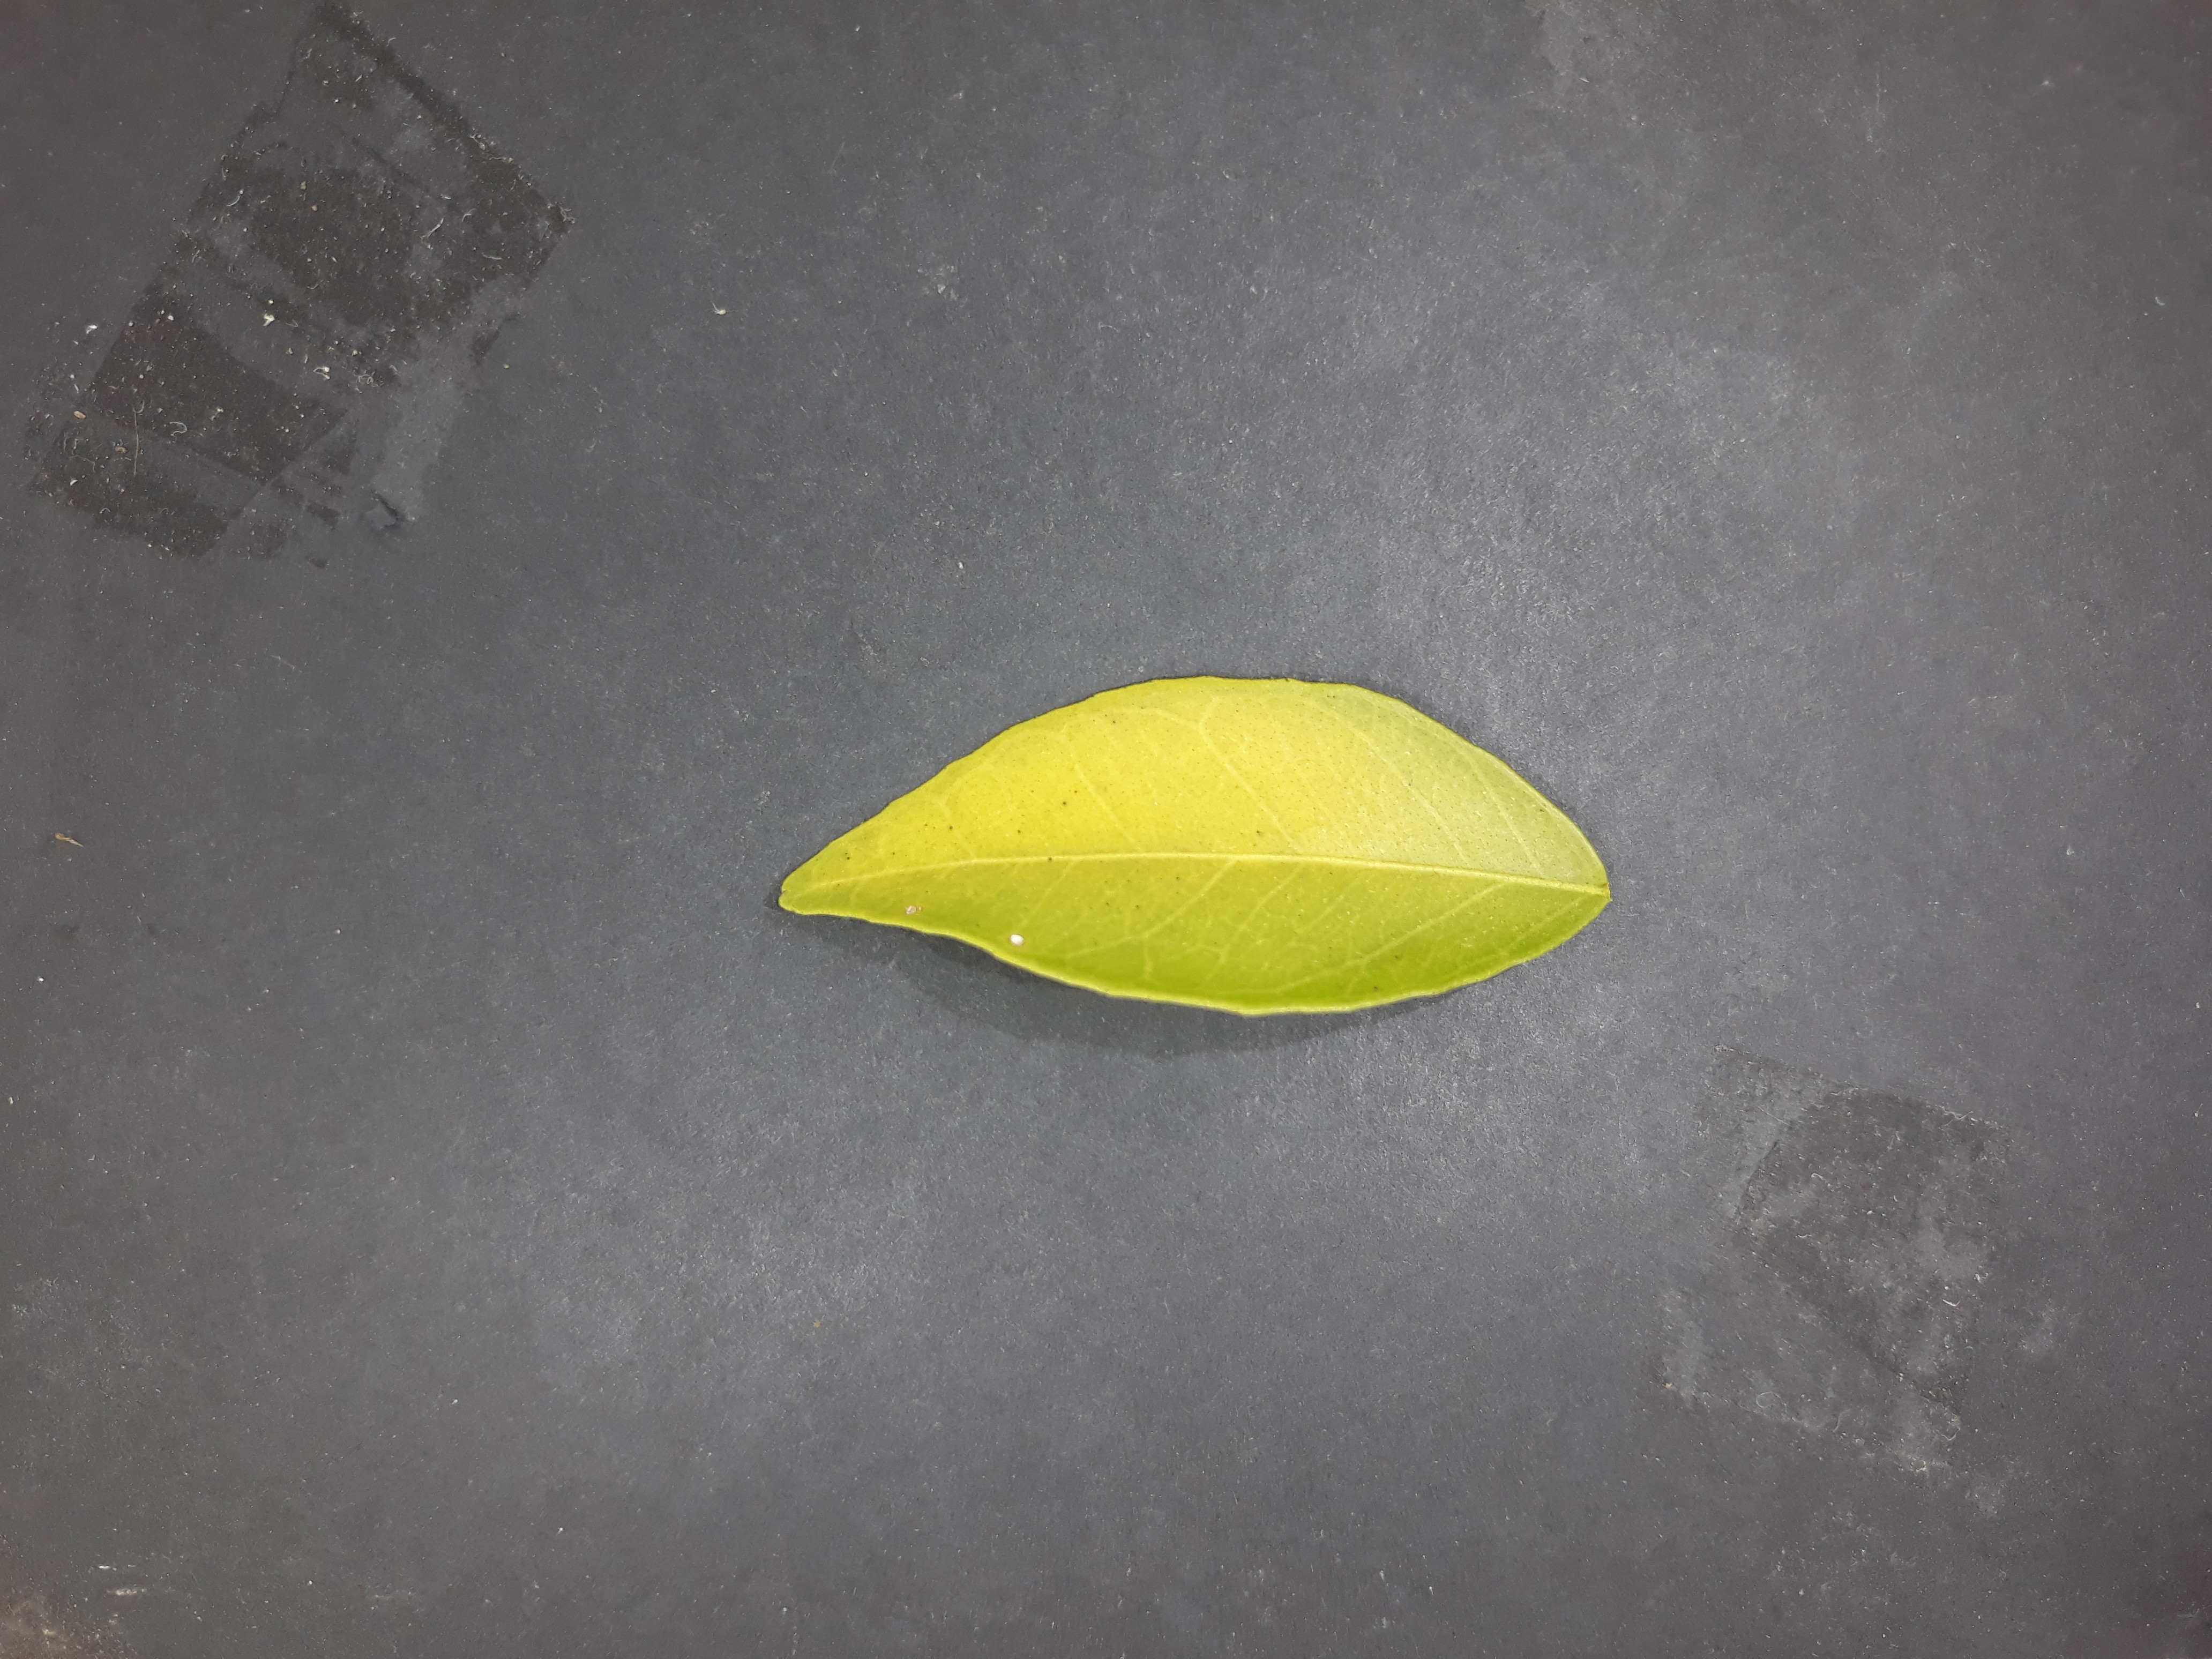
Label: Nitrogen deficiency (N)